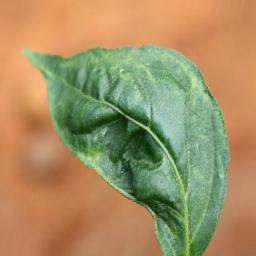
Label: mites_and_trips